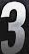
Number: 3